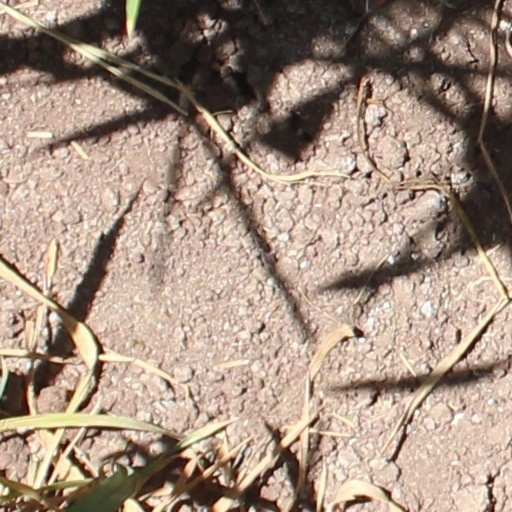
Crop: wheat